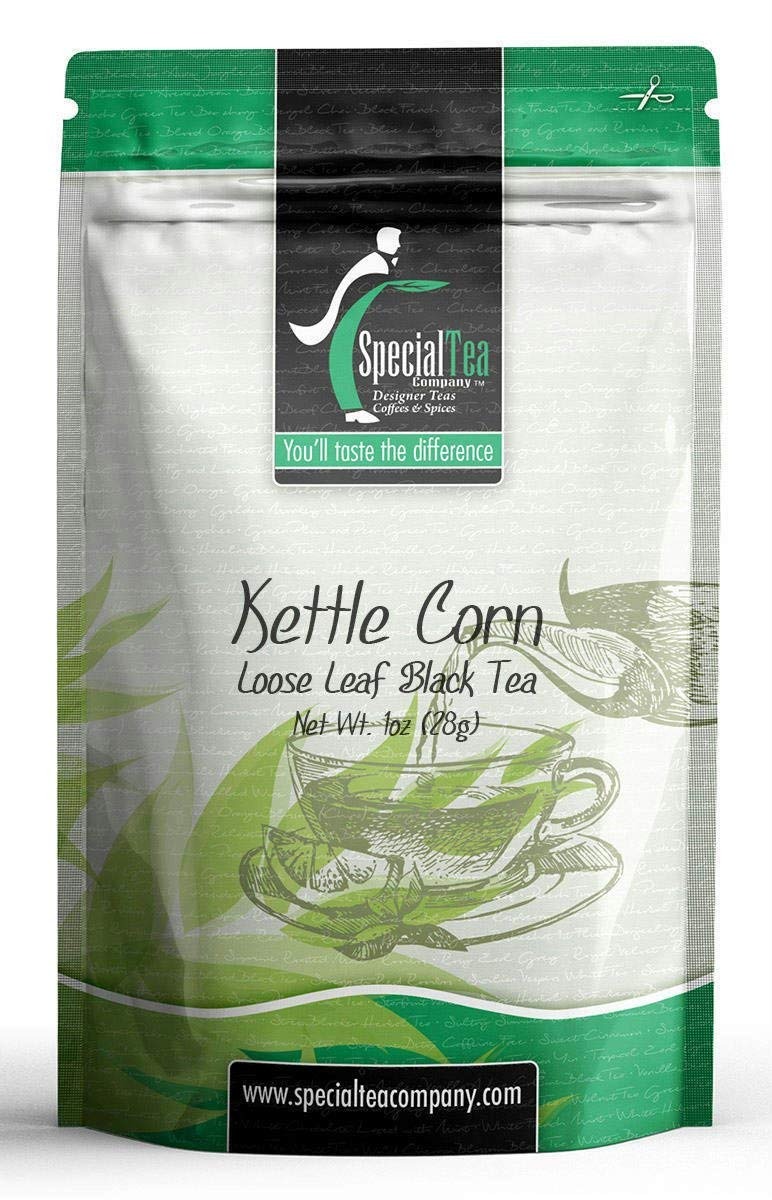
Item Name: Special Tea Loose Leaf Black Tea, Kettle Corn Tea, 1 Ounce
Bullet Point 1: Makes about 10 - 12 cups of tea.
Bullet Point 2: Premium gourmet loose leaf tea.
Bullet Point 3: Premium tea leaves have all their essential oils intact, so the flavor, quality and health benefits are maintained.
Bullet Point 4: Packed in a reseal able foil pouch to retain freshness.
Bullet Point 5: Individually hand packed in the USA.
Value: 1.0
Unit: ounce

Price: 7.26